Edgewood (Wingina, Virginia)

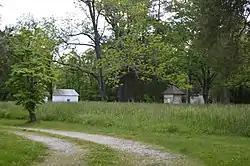
Outbuildings at the farmstead

Edgewood is a historic farm complex located at Wingina, Nelson County, Virginia. Structures located on the property document its evolution as a plantation and farm since the late-18th century. It includes the main house ruins, a house built about 1790 and destroyed by fire in 1955; the circa 1820 Tucker Cottage; an 18th-century dovecote, dairy, and smokehouse; an 1828 icehouse; an early 19th-century corncrib; and a mid-19th-century barn or granary. Also on the property are a circa 1940s tenant house (now a woodworking shop) and machine shed, the Cabell family cemetery, and an original well. The structures are all located along the gravel driveway.